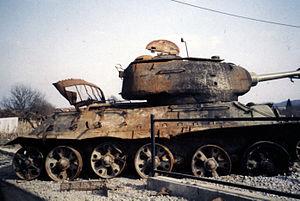
La guerre de Croatie est un élément marquant de la dislocation de la Yougoslavie qui scelle l'effondrement de la République fédérative socialiste de Yougoslavie. Elle s'est déroulée du 17 août 1990 au 12 novembre 1995. Elle oppose la Croatie, qui a proclamé son indépendance le 25 juin 1991 à l'Armée populaire yougoslave et à la marine militaire yougoslave sous le contrôle du gouvernement fédéral de Belgrade. Ce dernier ne contrôlait plus, à ce moment, que la Serbie, le Monténégro et des Serbes de Bosnie-Herzégovine et de Croatie : selon son point de vue, la république socialiste de Croatie avait « fait sécession » tandis que du point de vue croate, il s'agit d'une guerre d'indépendance, également désignée par les expressions guerre patriotique ou agression de la Grande Serbie». Dans les sources serbes, on parle de Guerre en Croatie.